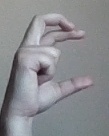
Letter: thal